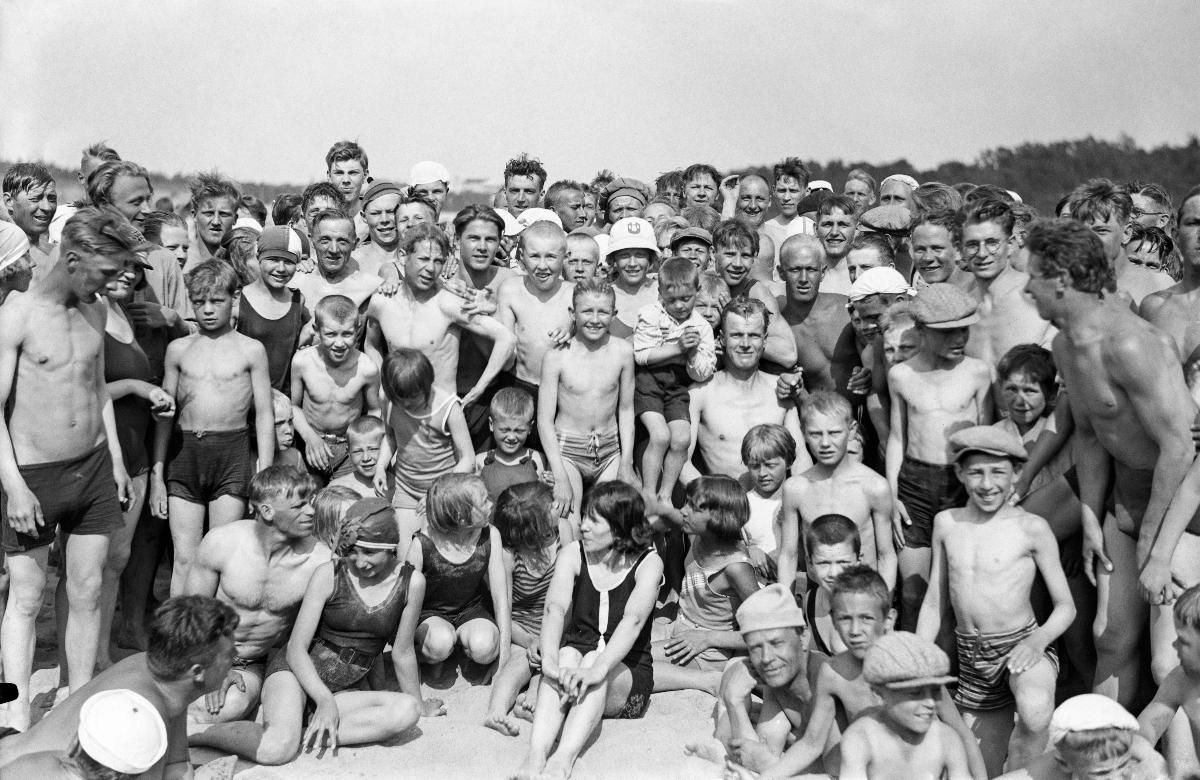
Ihmisiä Hietaniemen uimarannalla
Människor på Sandudds simstrand; People on Hietaniemi beach
sisällön kuvaus: Ihmisiä Hietaniemen uimarannalla Helsingissä 22.6.1930. content description: People on Hietaniemi beach in Helsinki 22.6.1930. innehållsbeskrivning: Människor på Sandudds simstrand i Helsingfors 22.6.1930.
Kuvaaja: Sundström, Hugo, kuvaaja
Vuosi: 1930
Paikka: Suomi, Uusimaa, Helsinki, Hietaniemi Helsinki; Suomi
Aiheet: ihmiset; uimarannat; kesä; hiekkarannat; HBL; beaches; summer; people; beach; leisure; sunbathing; människor (släkte); badstränder; sommar; människor; mänskor; simstränder; sandstrand; fritid; solbad